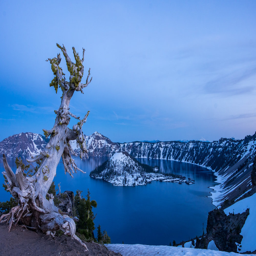
i found this great old , gnarled tree on the west side of the island .